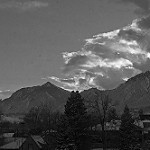
Label: B & W